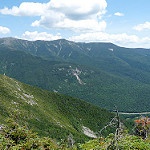
Label: mountain